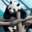
Label: bear